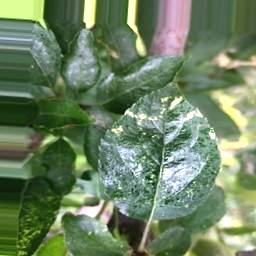
Label: Apple_Mosaic